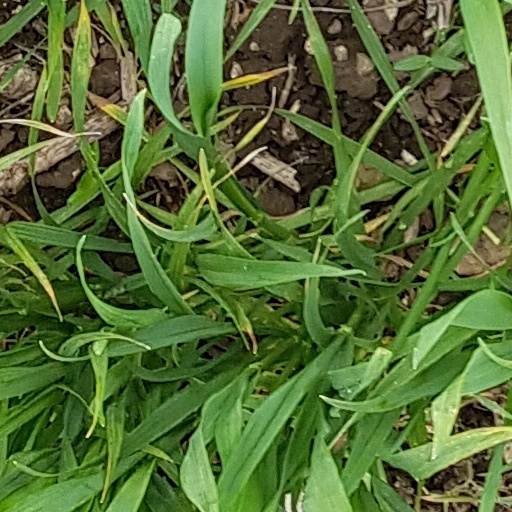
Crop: wheat